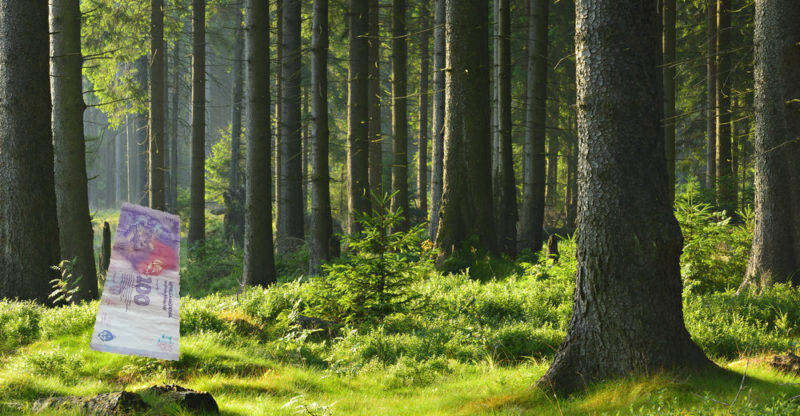
Denominación: 100